Westminster Kennel Club Dog Show

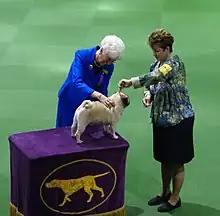
A Pug at the Westminster Kennel Club Dog Show in 2013.

The first Westminster show took place on May 8, 1877, making it third only to the Kentucky Derby and Kentucky Oaks in terms of continuously held sporting events in the United States. (All three events were held despite the Great Depression, World War, and pandemic years.) The show originated as a show for gun dogs, primarily Setters and Pointers, initiated by a group of hunters who met regularly at the Westminster Hotel at Irving Place and Sixteenth Street in Manhattan. They decided to create a kennel club called the Westminster Kennel Club specifically to hold a dog show. The prizes for these first shows included such items as pearl-handled pistols, which were of use to the hunters and terriermen who worked these dogs in the field.